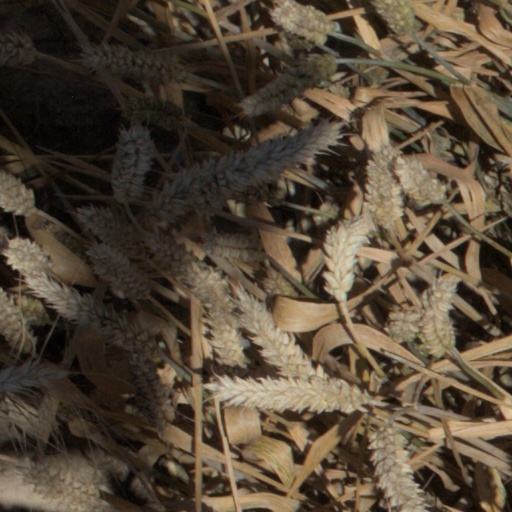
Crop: wheat